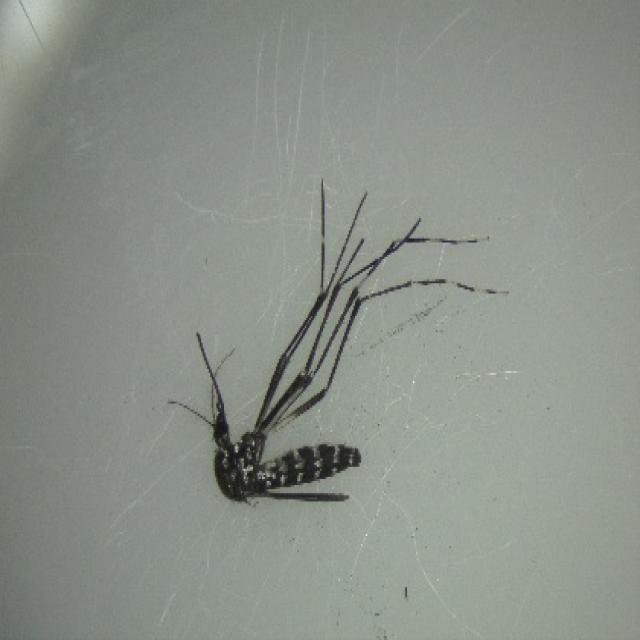
Species: aedes_albopictus